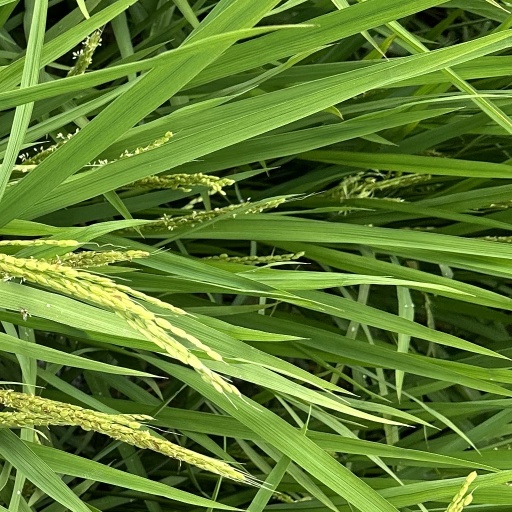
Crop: rice